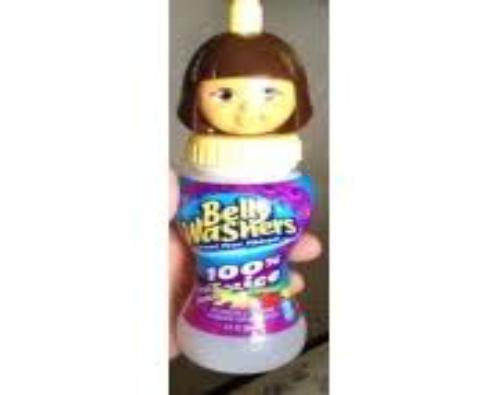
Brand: Bellywashers
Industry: Food